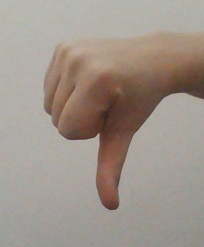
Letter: waw